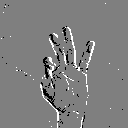
ASL letter: f